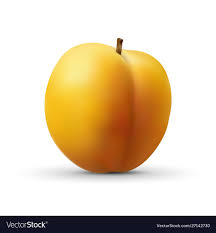
Label: others